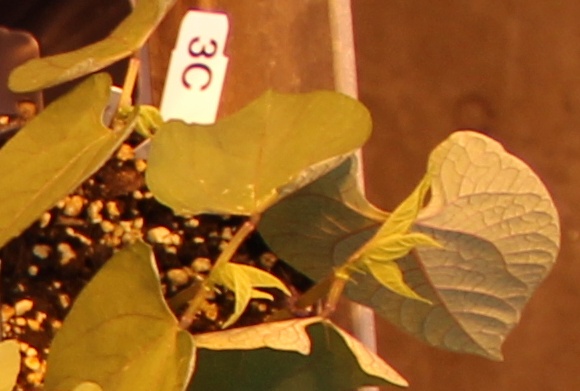
Label: Blackbean